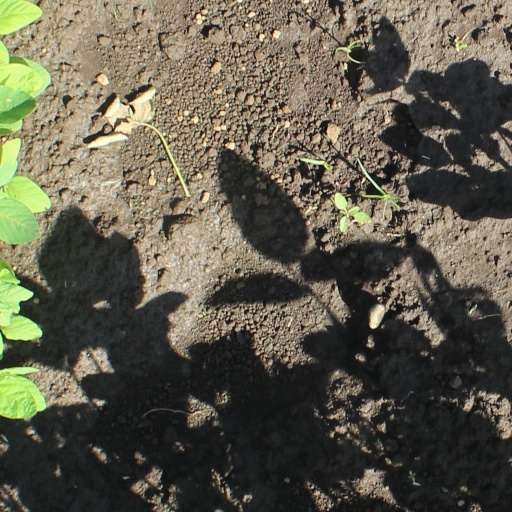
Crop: soybean